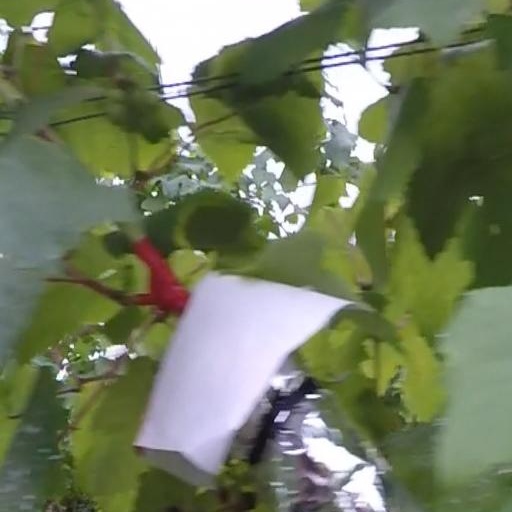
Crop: grape